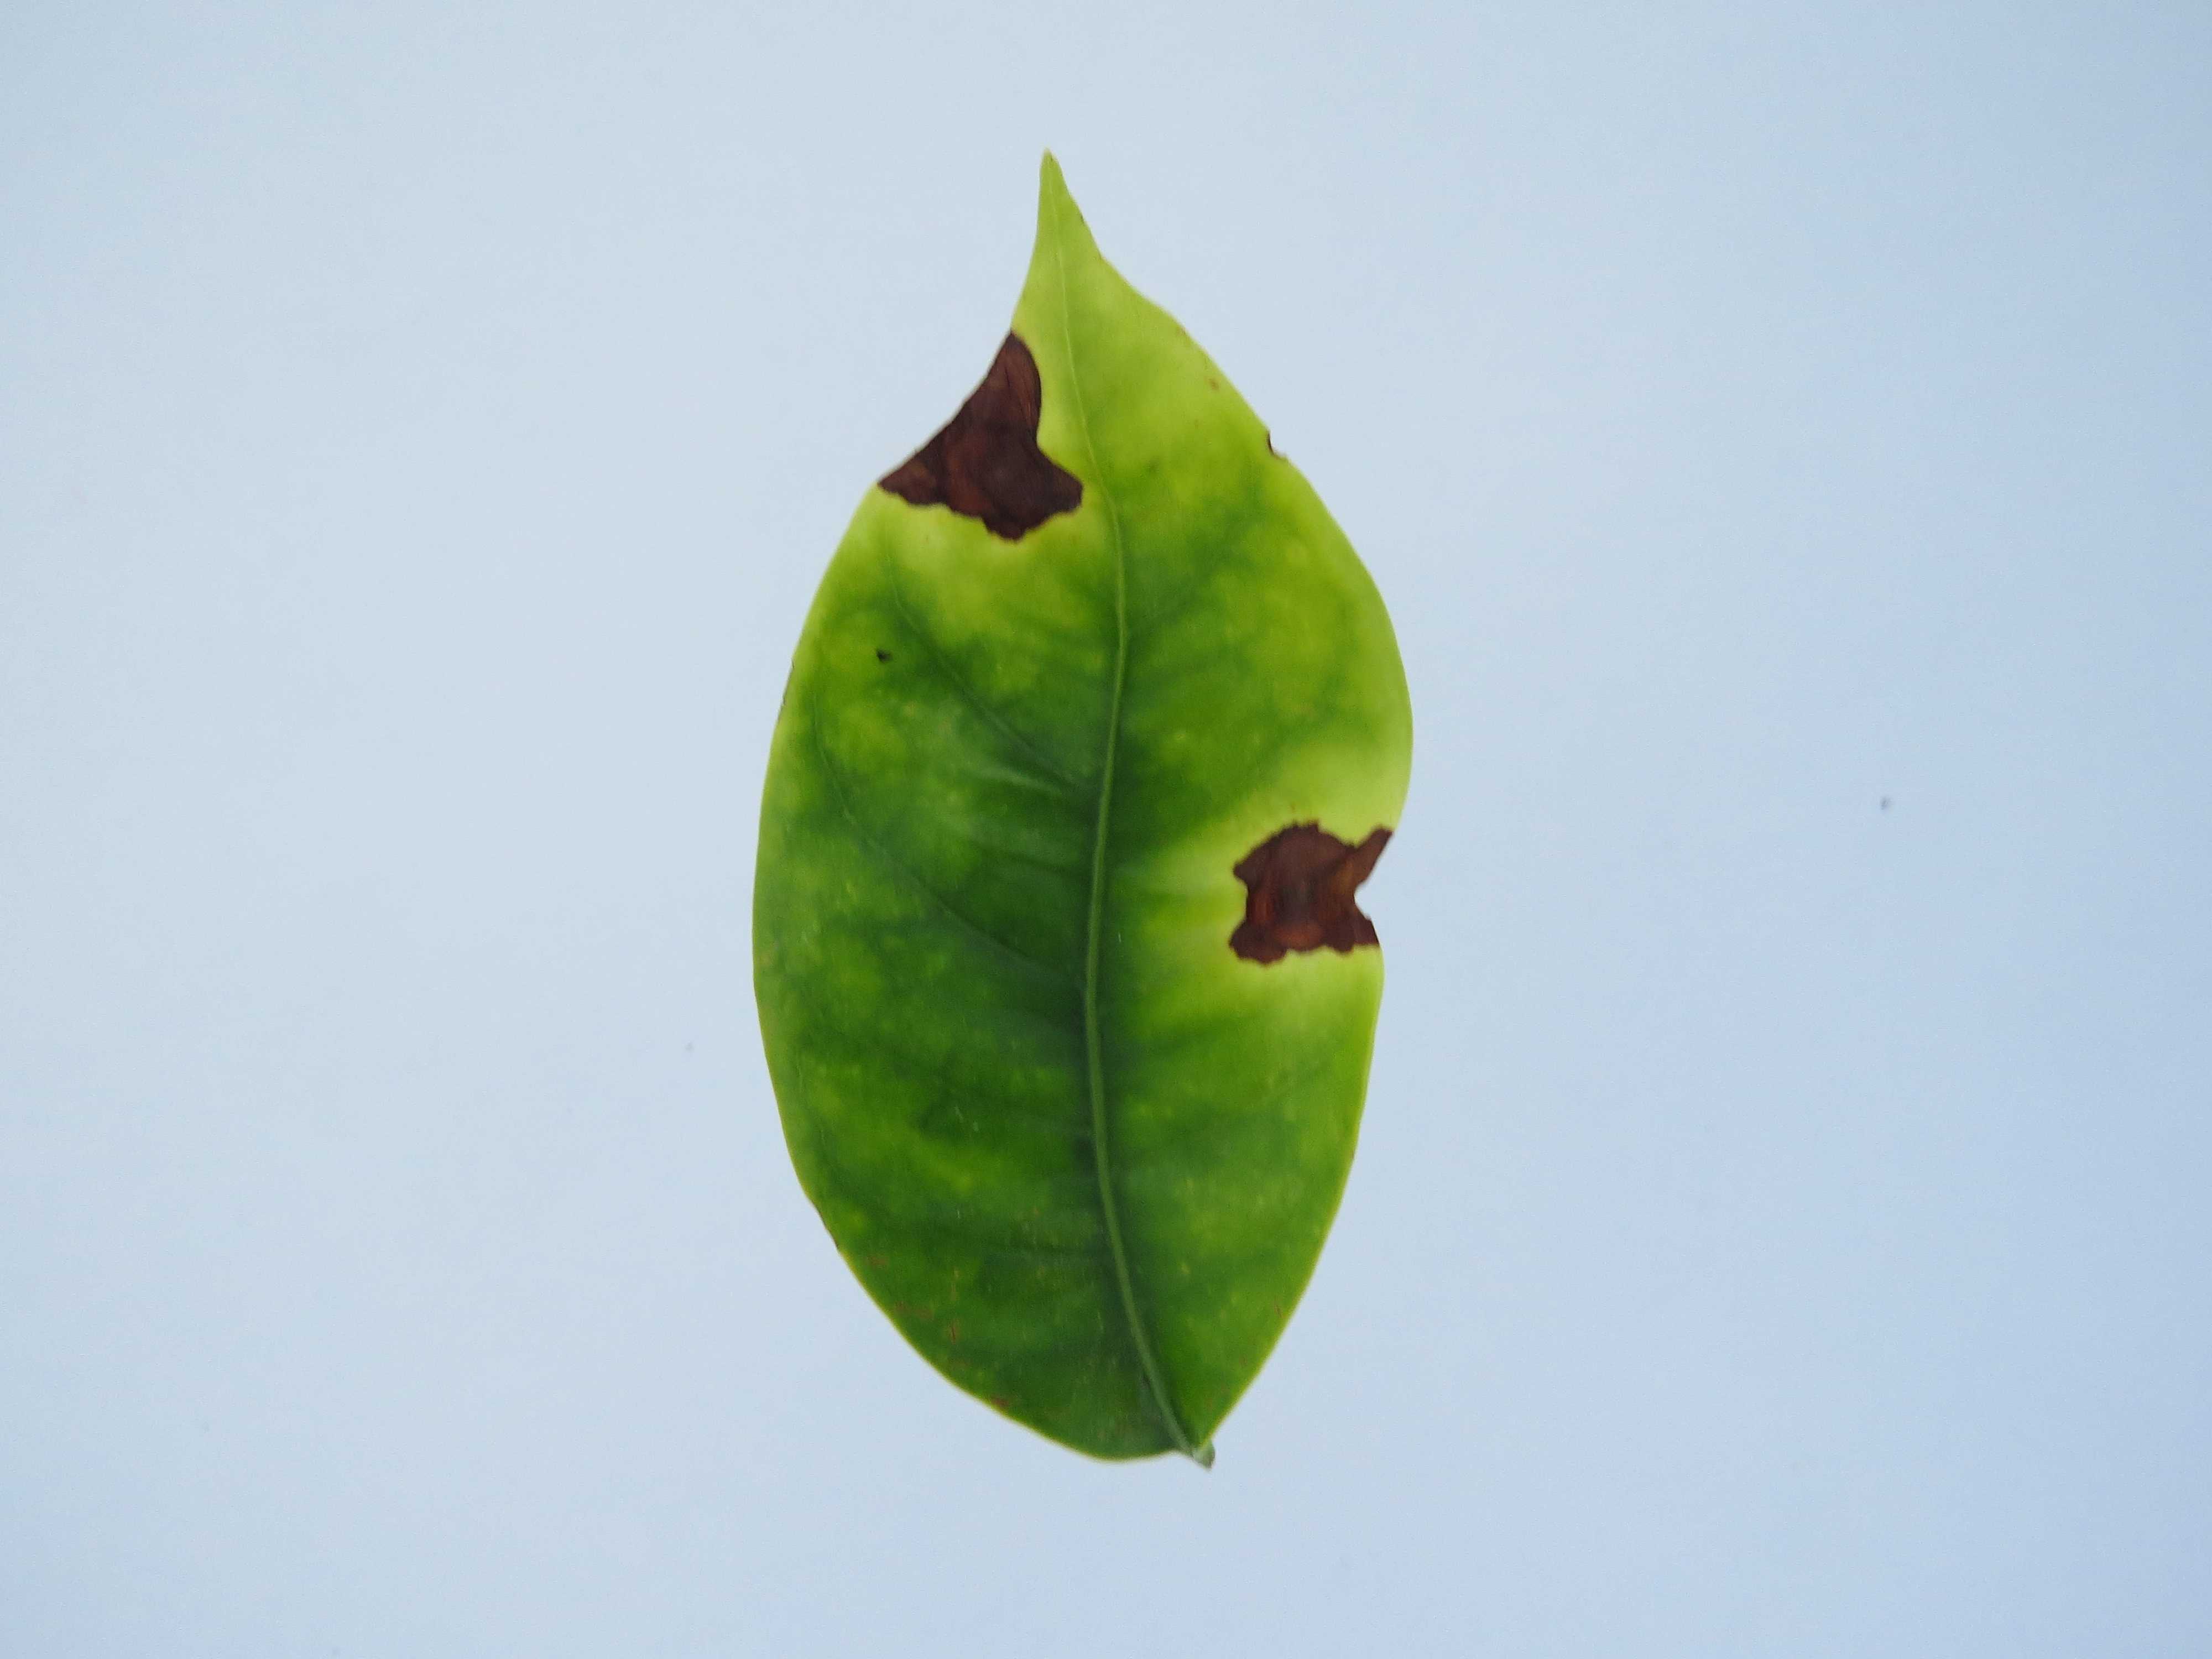
Label: nitrogen-N